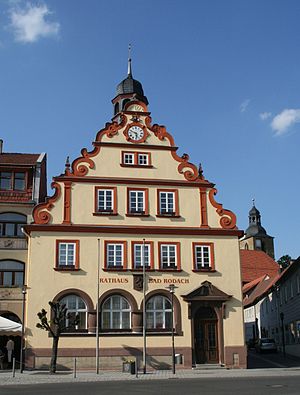
Bad Rodach / Geografi
Rathaus
Bad Rodach er en by i i Landkreis Coburg i Regierungsbezirk Oberfranken i den tyske delstat Bayern. Bad Rodach er en kurby med de varmeste kilder i det nordlige Bayern.